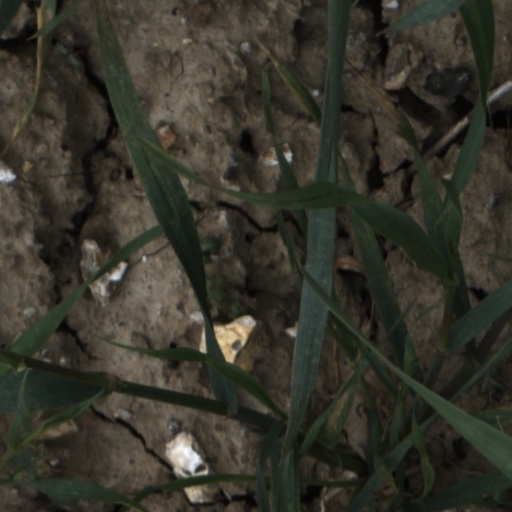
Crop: wheat